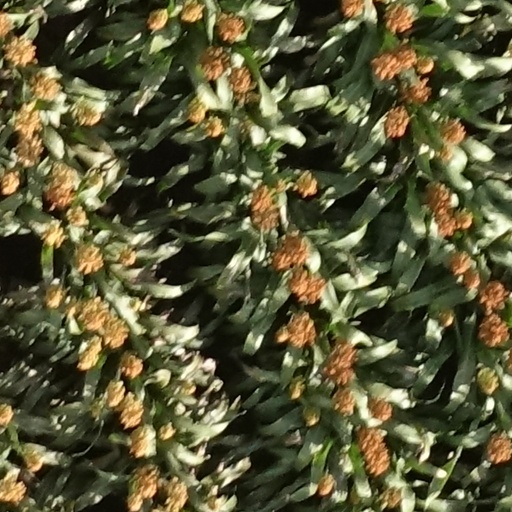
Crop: sorghum